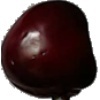
Label: Cherry 1